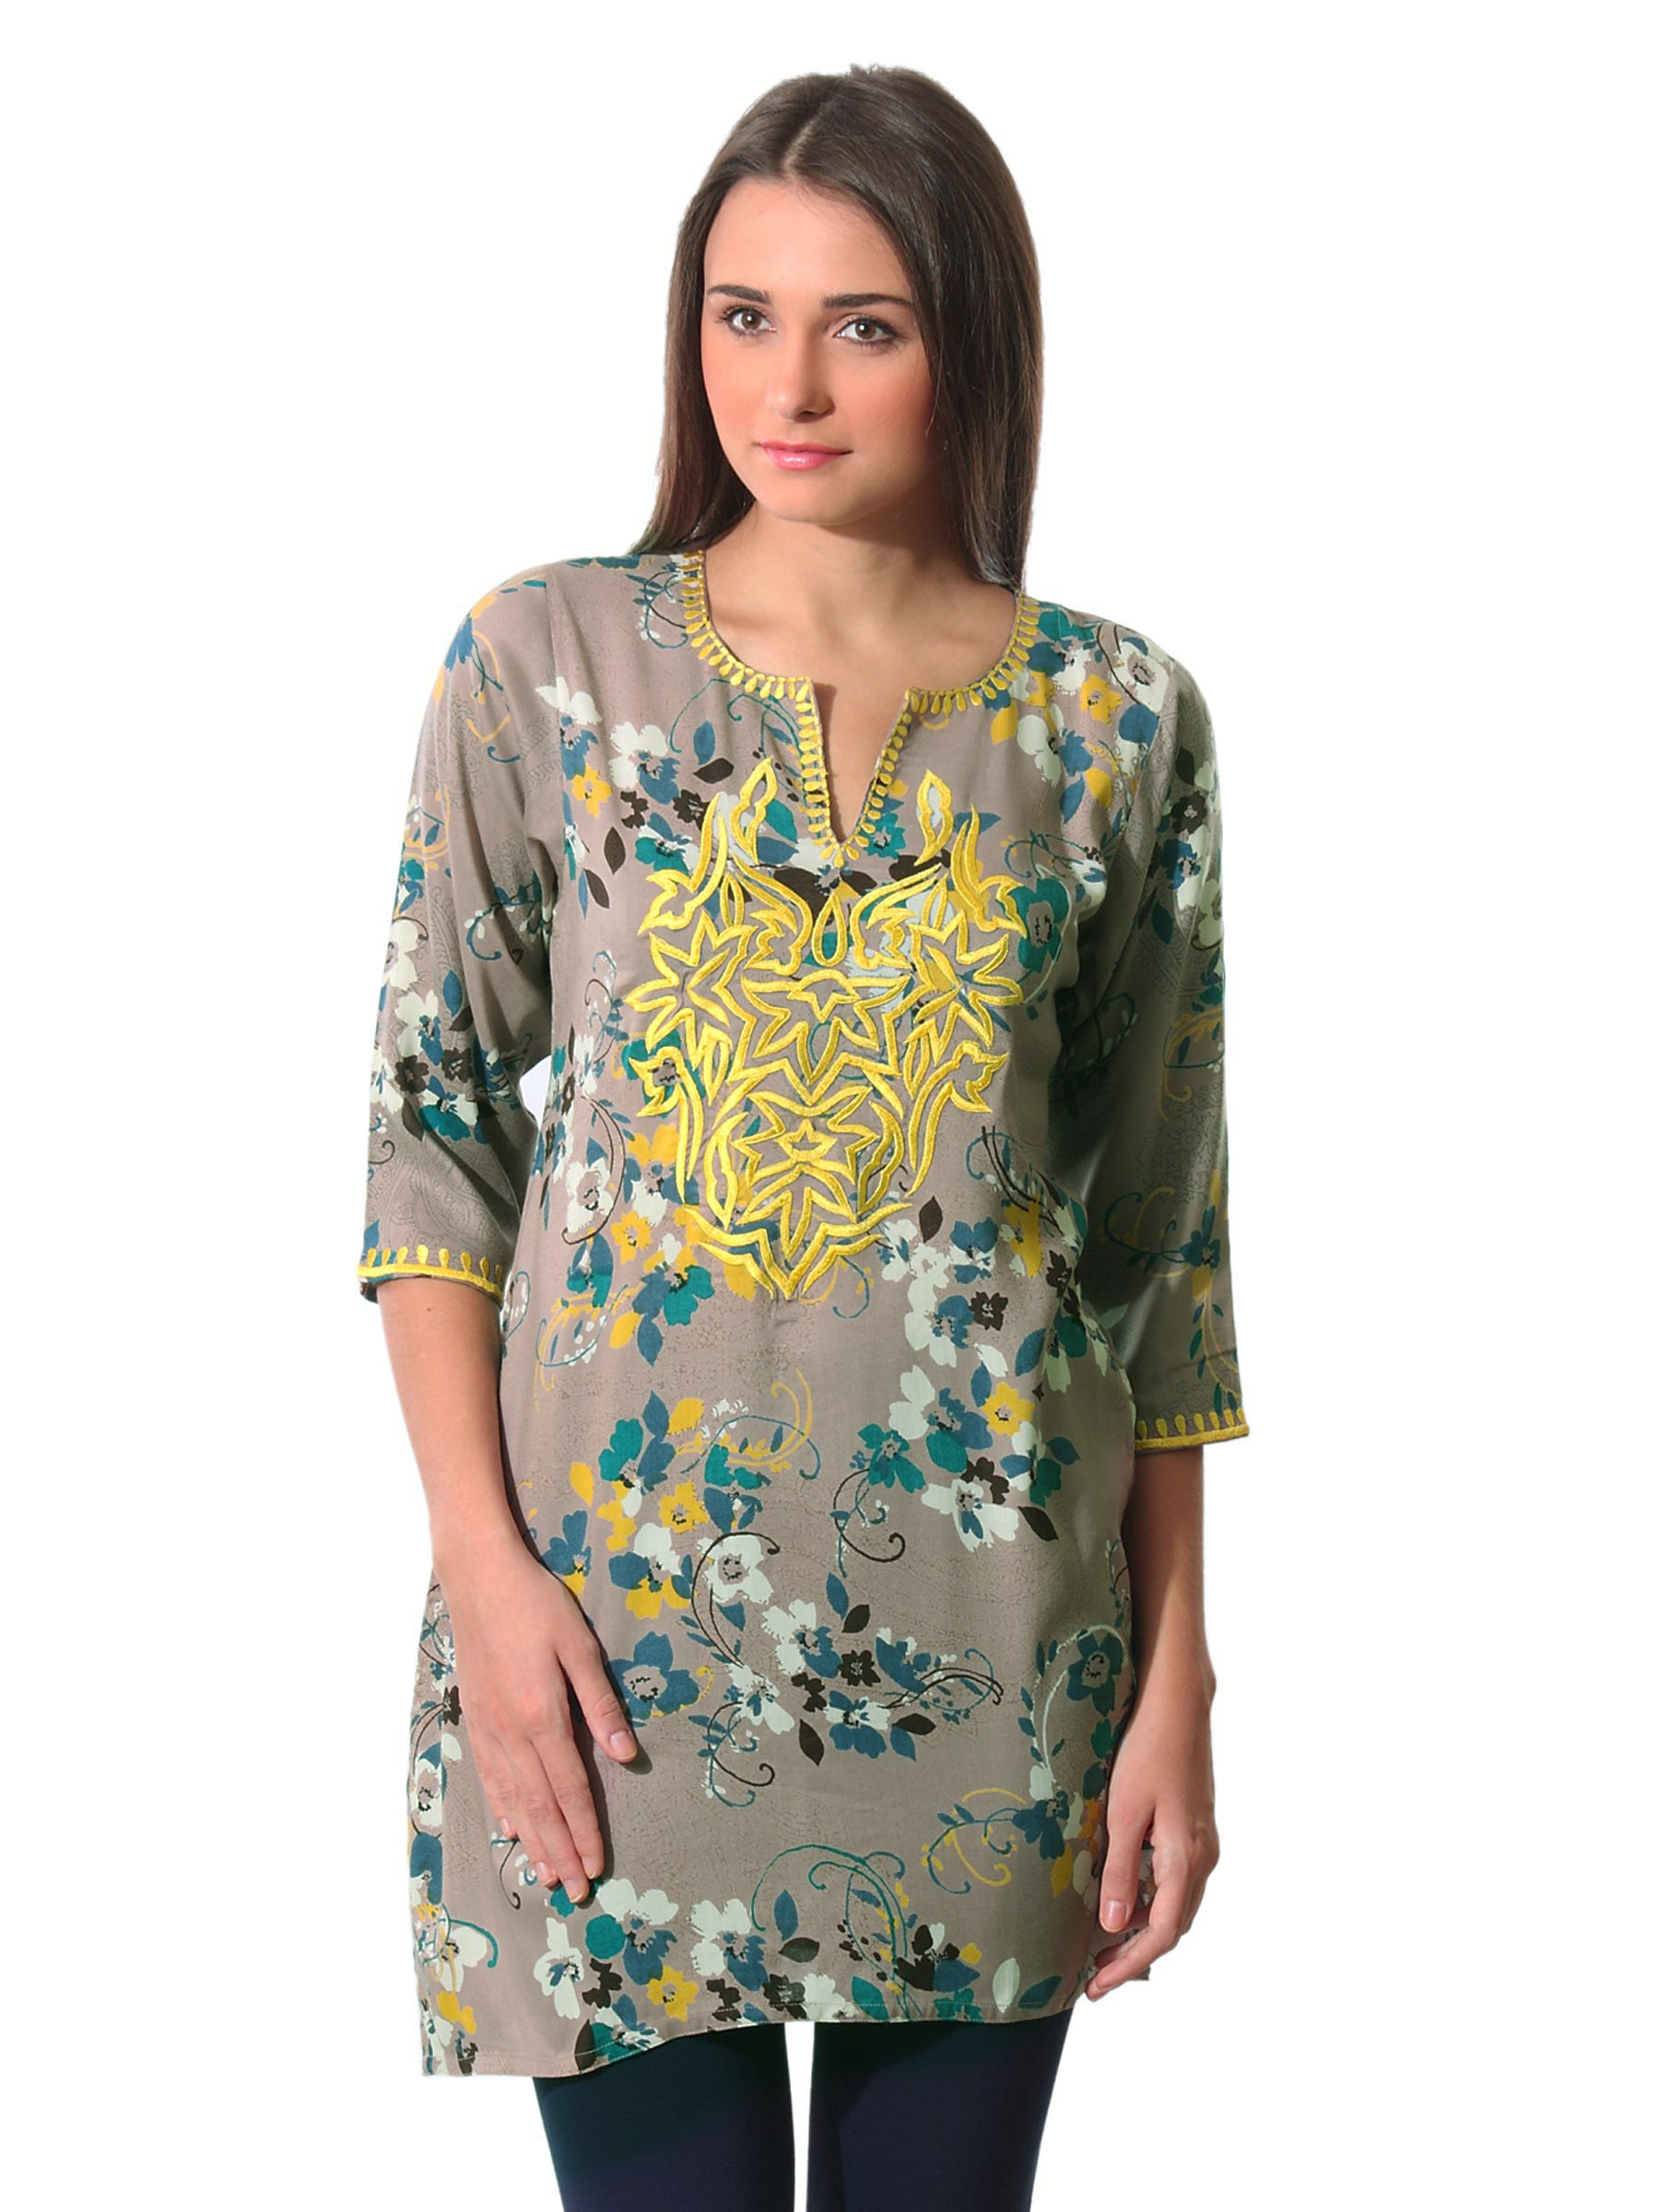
Aneri Women Beige Kurta
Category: Apparel / Topwear / Kurtas
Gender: Women
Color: Beige
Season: Summer 2012
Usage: Ethnic